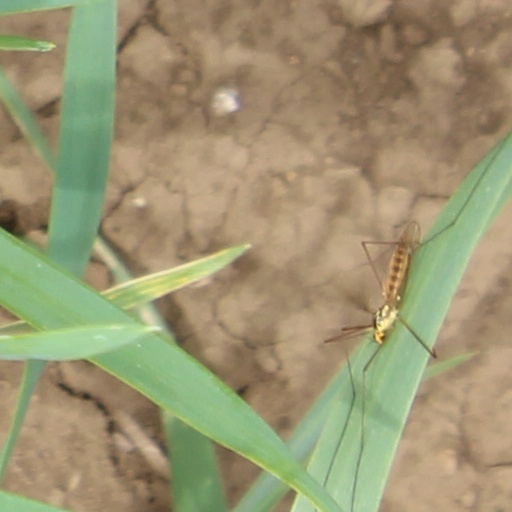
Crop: wheat